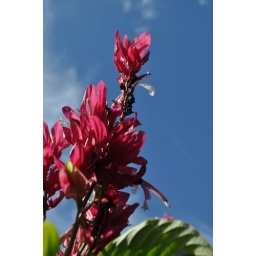
This shurb grows well in my garden. This is its very first flush of flowers and the entire plant is covered.